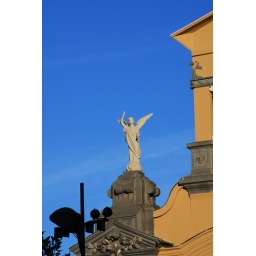
Angel against blue sky